2019 Koreas–United States DMZ Summit

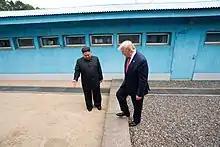
Trump stepping into North Korean territory by crossing the low stone curb separating the North and South at 3:45 p.m. KST (2:45 a.m. EDT)

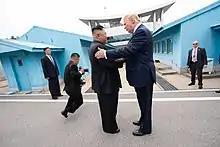
Trump and Kim at the north side of DMZ; Trump becomes the first U.S. president to step into North Korea since the Korean War

Following the conclusions of the 2019 G20 Osaka summit in Japan, on June 30, 2019, Trump and South Korean president Moon Jae-in visited the DMZ before the meeting with North Korean leader Kim Jong Un. Kim invited Trump to cross the border line, and Trump briefly crossed in North Korea before crossing back into South Korea together with Kim. Trump thus became the first sitting U.S. president to enter North Korea. Before crossing into North Korea, Kim told Trump in Korean, "it's good to see you again" and "I never expected to meet you at this place", and shook hands with Trump. Trump said it was "my honor" to enter North Korea. During their meeting, Trump also invited Kim to the White House, although later acknowledged that this would probably not occur in the near term. Trump said of Kim: "A lot of really great things are happening, tremendous things. We met and we liked each other from Day One, and that was very important." Moon later joined Trump and Kim, and the three spoke for a brief moment before Kim and Trump held a 53-minute-long private meeting inside the Freedom House.